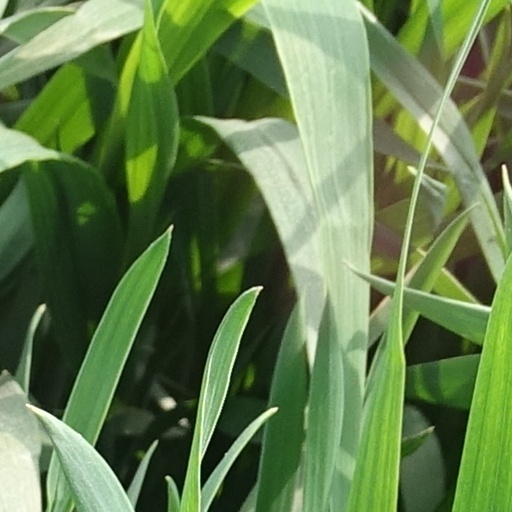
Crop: wheat